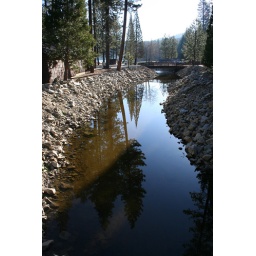
water under the bridge